Michael Hewson

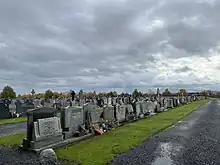
Dardistown Cemetery, where Michael Hewson was buried.

Michael Hewson began his career as an assistant keeper staff of the National Library of Ireland in 1953 which he carried out with zeal and enthusiasm while serving various units in the library.